Fidel Castro Díaz-Balart

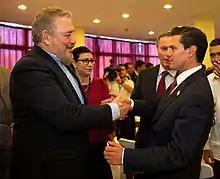
Castro Díaz-Balart (left) with President of Mexico Enrique Peña Nieto, 28 January 2014, 2nd CELAC Summit, Havana.

Castro Díaz-Balart's parents divorced in 1955, prior to the Cuban Revolution in which his father seized power in the country.